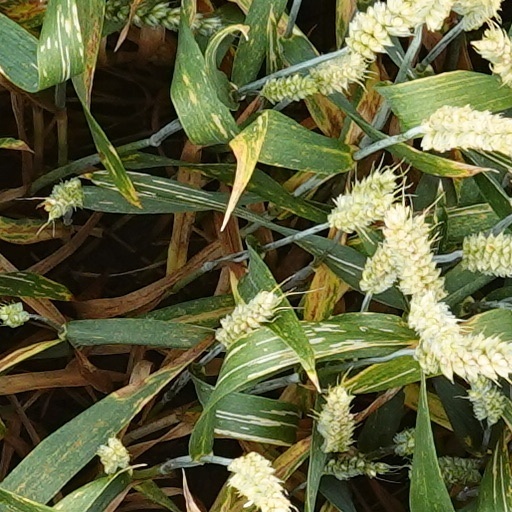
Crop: wheat